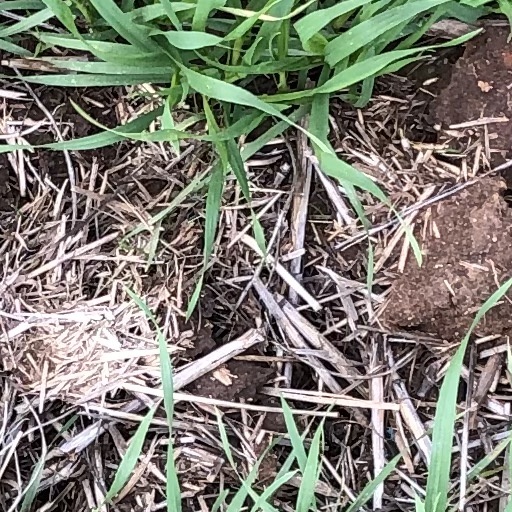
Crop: wheat